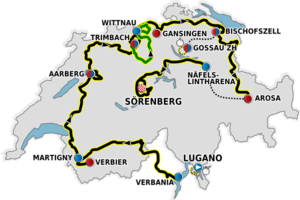
Tour de Suisse 2012
Ruten for Tour de Suisse 2012
Tour de Suisse 2012 var den 76. udgave af cykelløbet Tour de Suisse og blev arrangeret fra 9. til 17. juni 2012. Løbet startede i Lugano, og blev afsluttet i Sörenberg. Rui Costa vandt samlet, 14 sekunder foran Fränk Schleck.